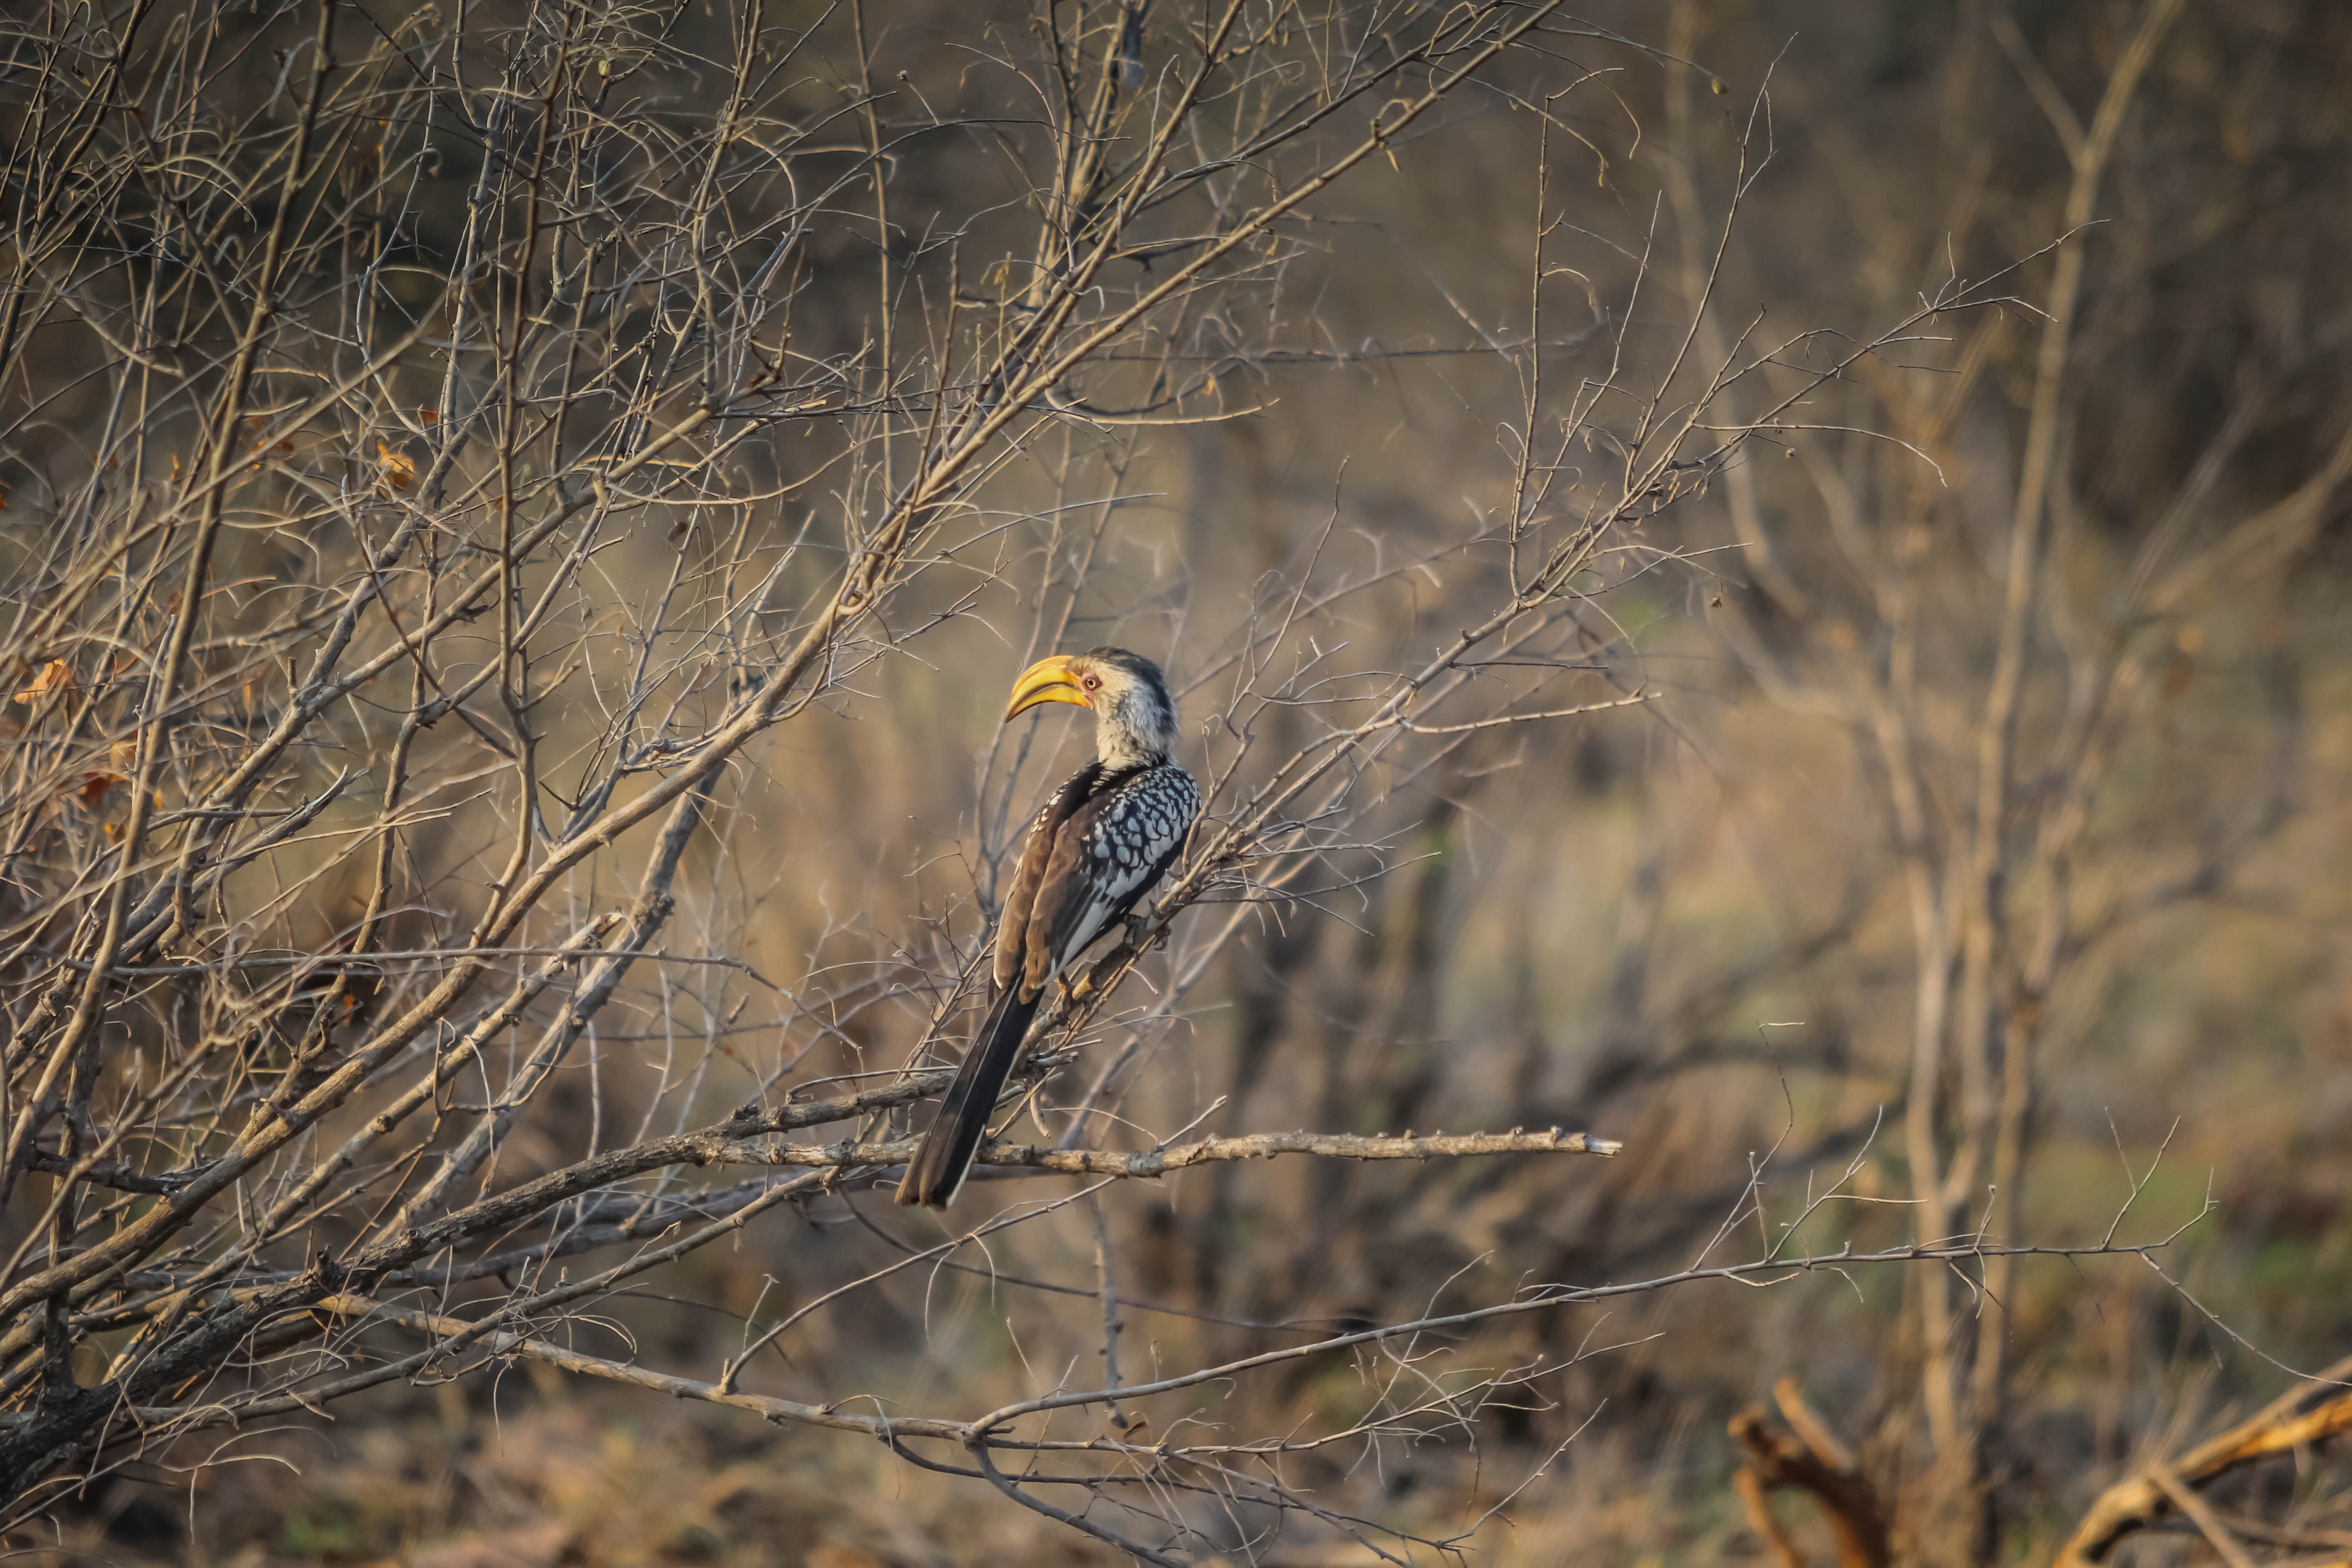
tree, nature, branch, winter, bird, prairie, morning, animal, daytime, wildlife, wild, beak, flight, eagle, owl, feather, avian, fauna, raptor, bird of prey, outdoors, vertebrate, heron